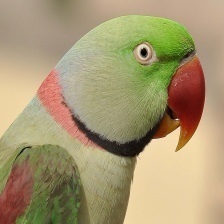
Species: ALEXANDRINE PARAKEET
Scientific name: PSITTACULA EUPATRIA